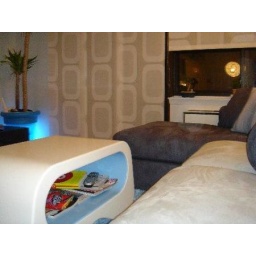
GINO coffee table/ TV stand, in white and blue high-gloss polished lacquer